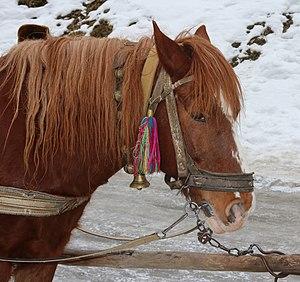
Le Novoalexandrovsk est une race de chevaux de trait d'origine ukrainienne. Elle tient son nom du village du même nom, situé dans le sud-est de l'Ukraine, où le processus de sélection final de la race a eu lieu.